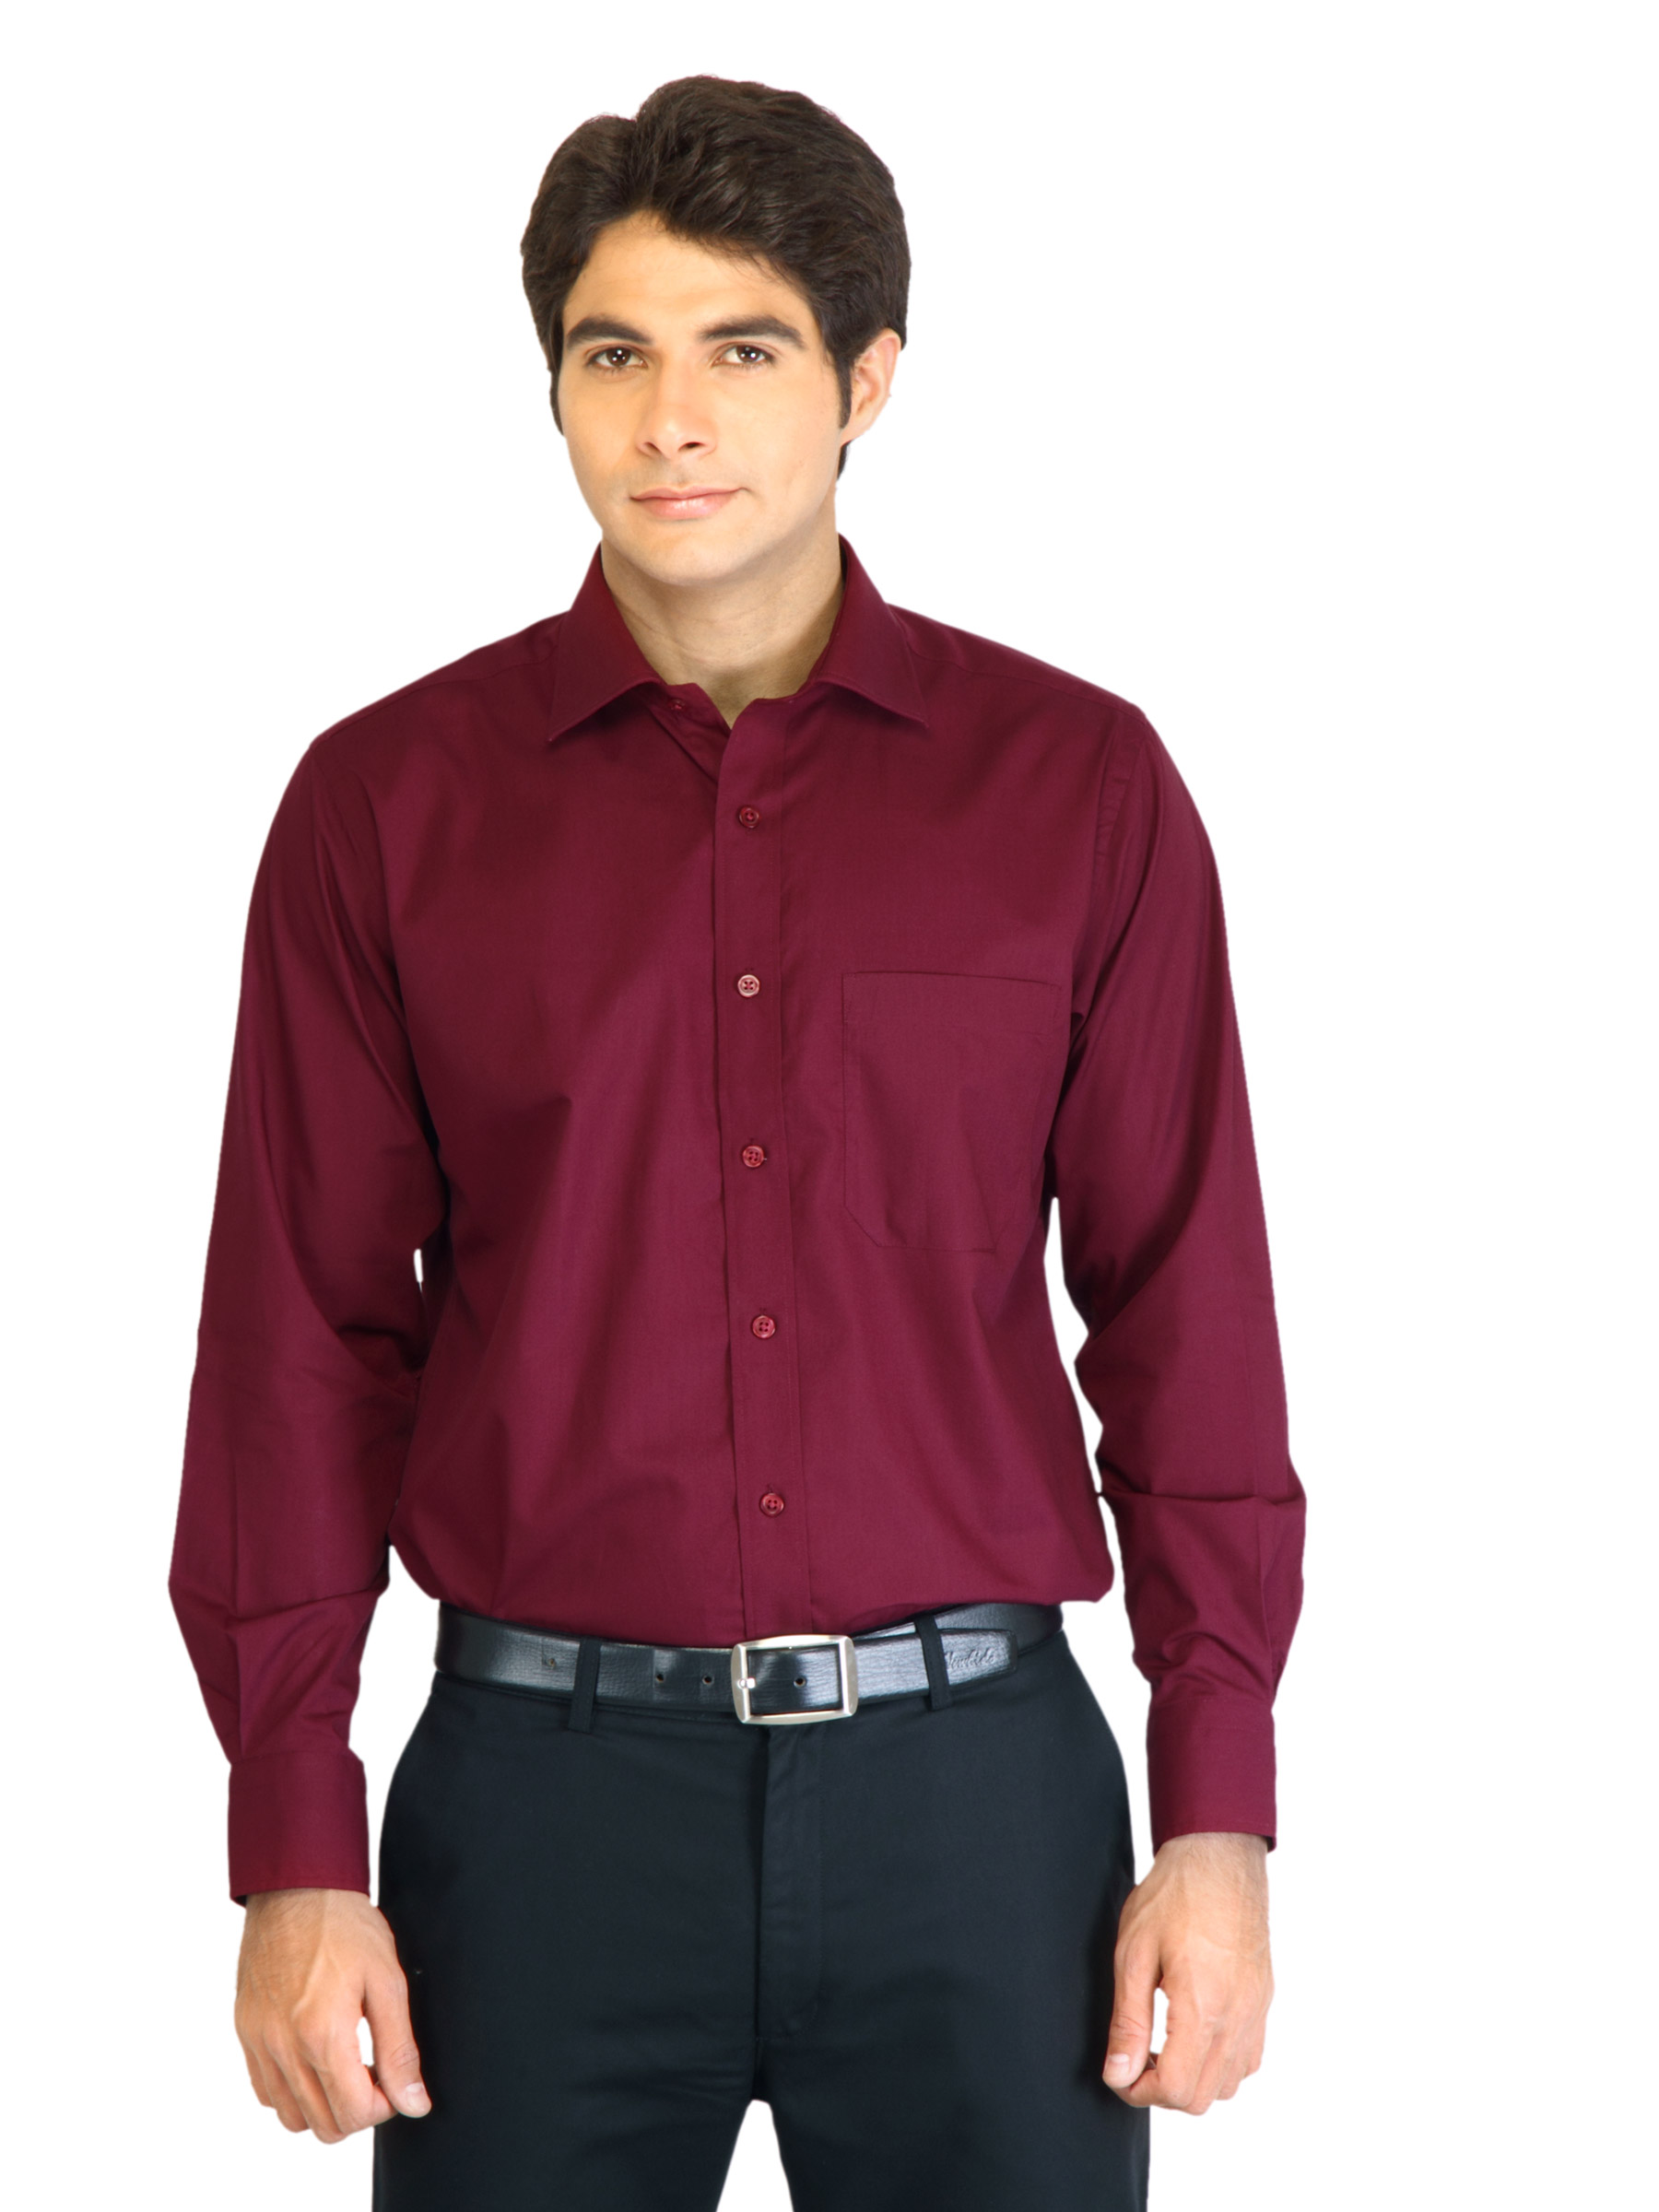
Peter England Men Solid Maroon Shirt
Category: Apparel / Topwear / Shirts
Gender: Men
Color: Maroon
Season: Fall 2011
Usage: Formal